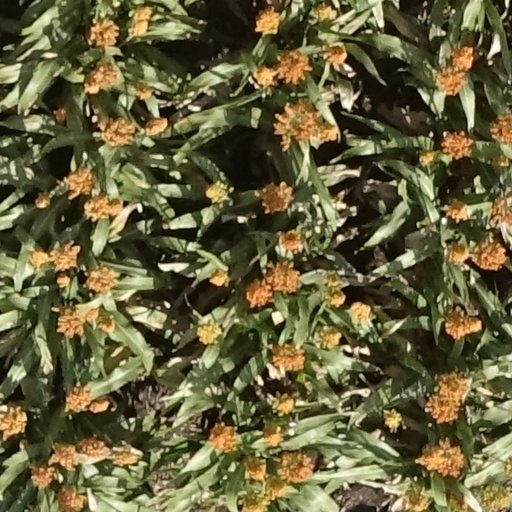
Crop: sorghum